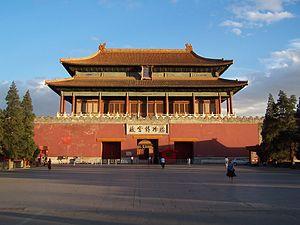
La Cité impériale est une partie de la ville de Pékin existant durant les dynasties Ming et Qing. Elle comprenait un ensemble de jardins, tombeaux et divers bâtiments compris entre la Cité interdite dont elle était isolée par des douves de 52 m de large, et la ville tartare du Pékin historique dont elle était séparée par des murailles percées de cinq portes.